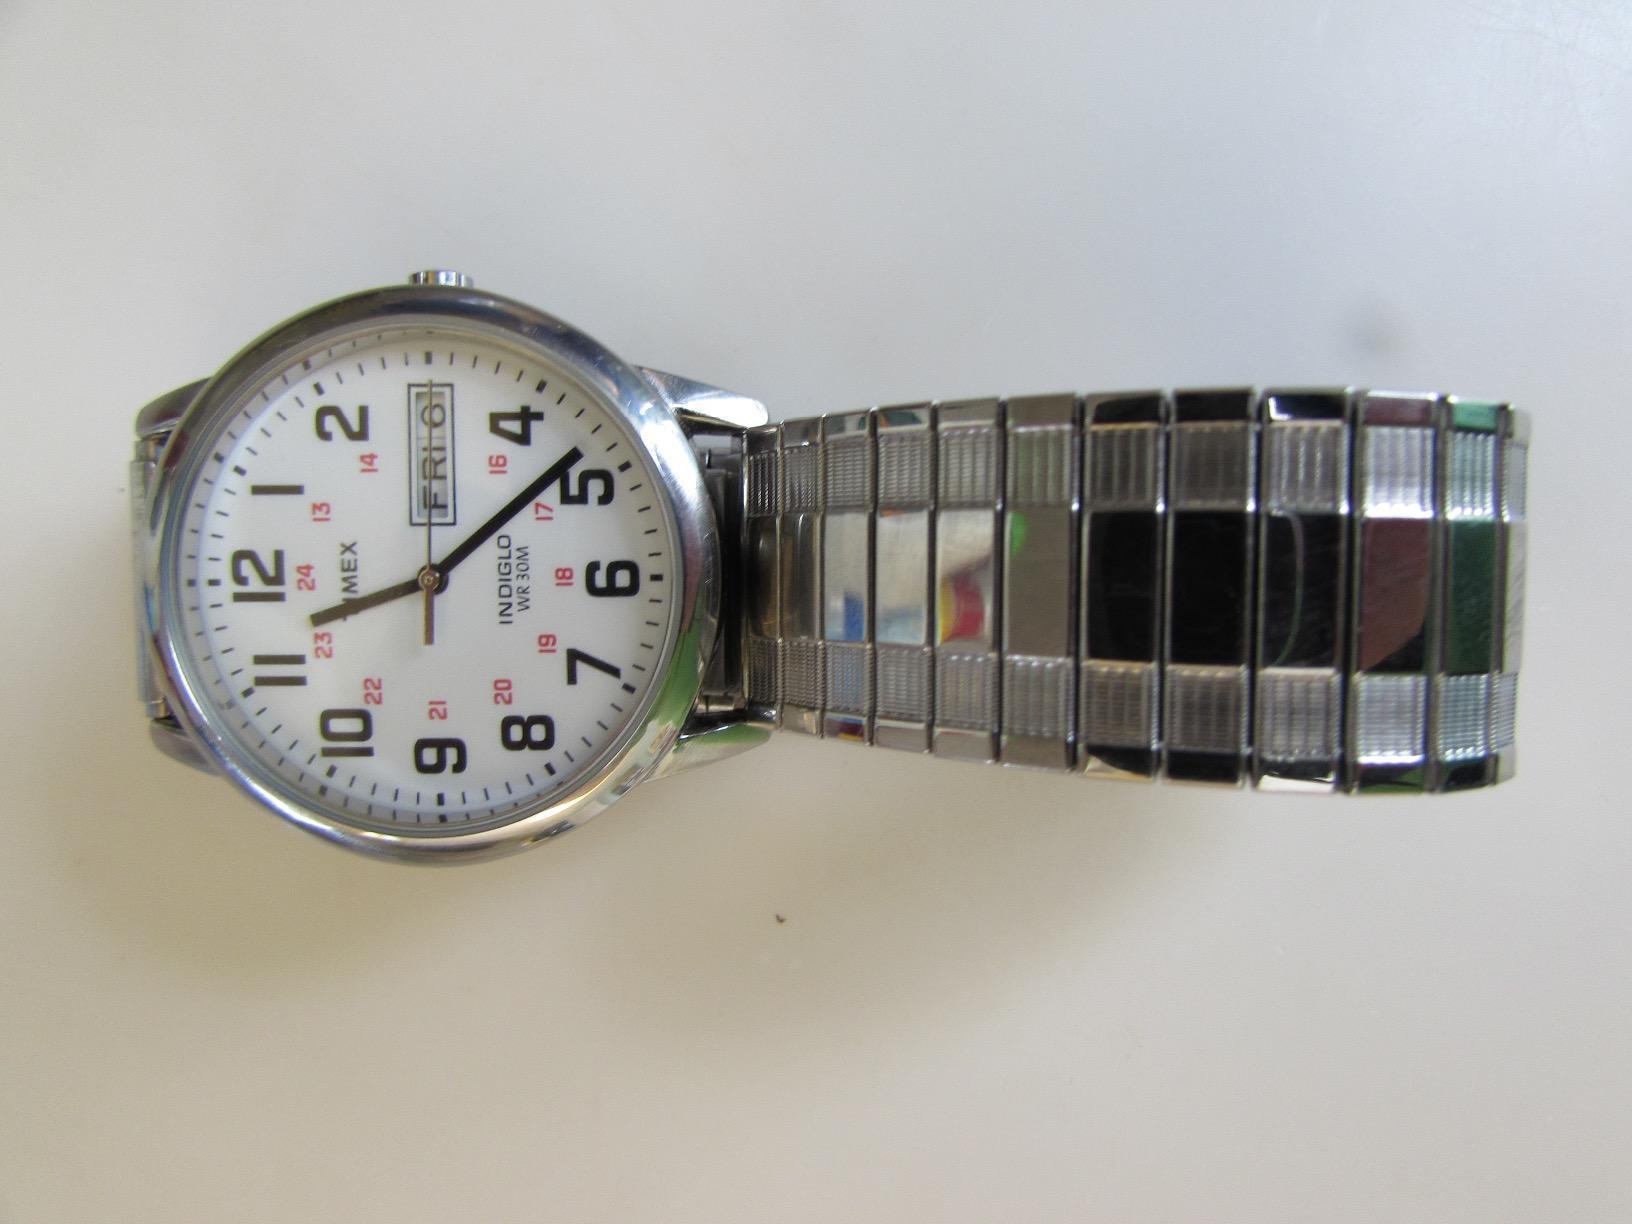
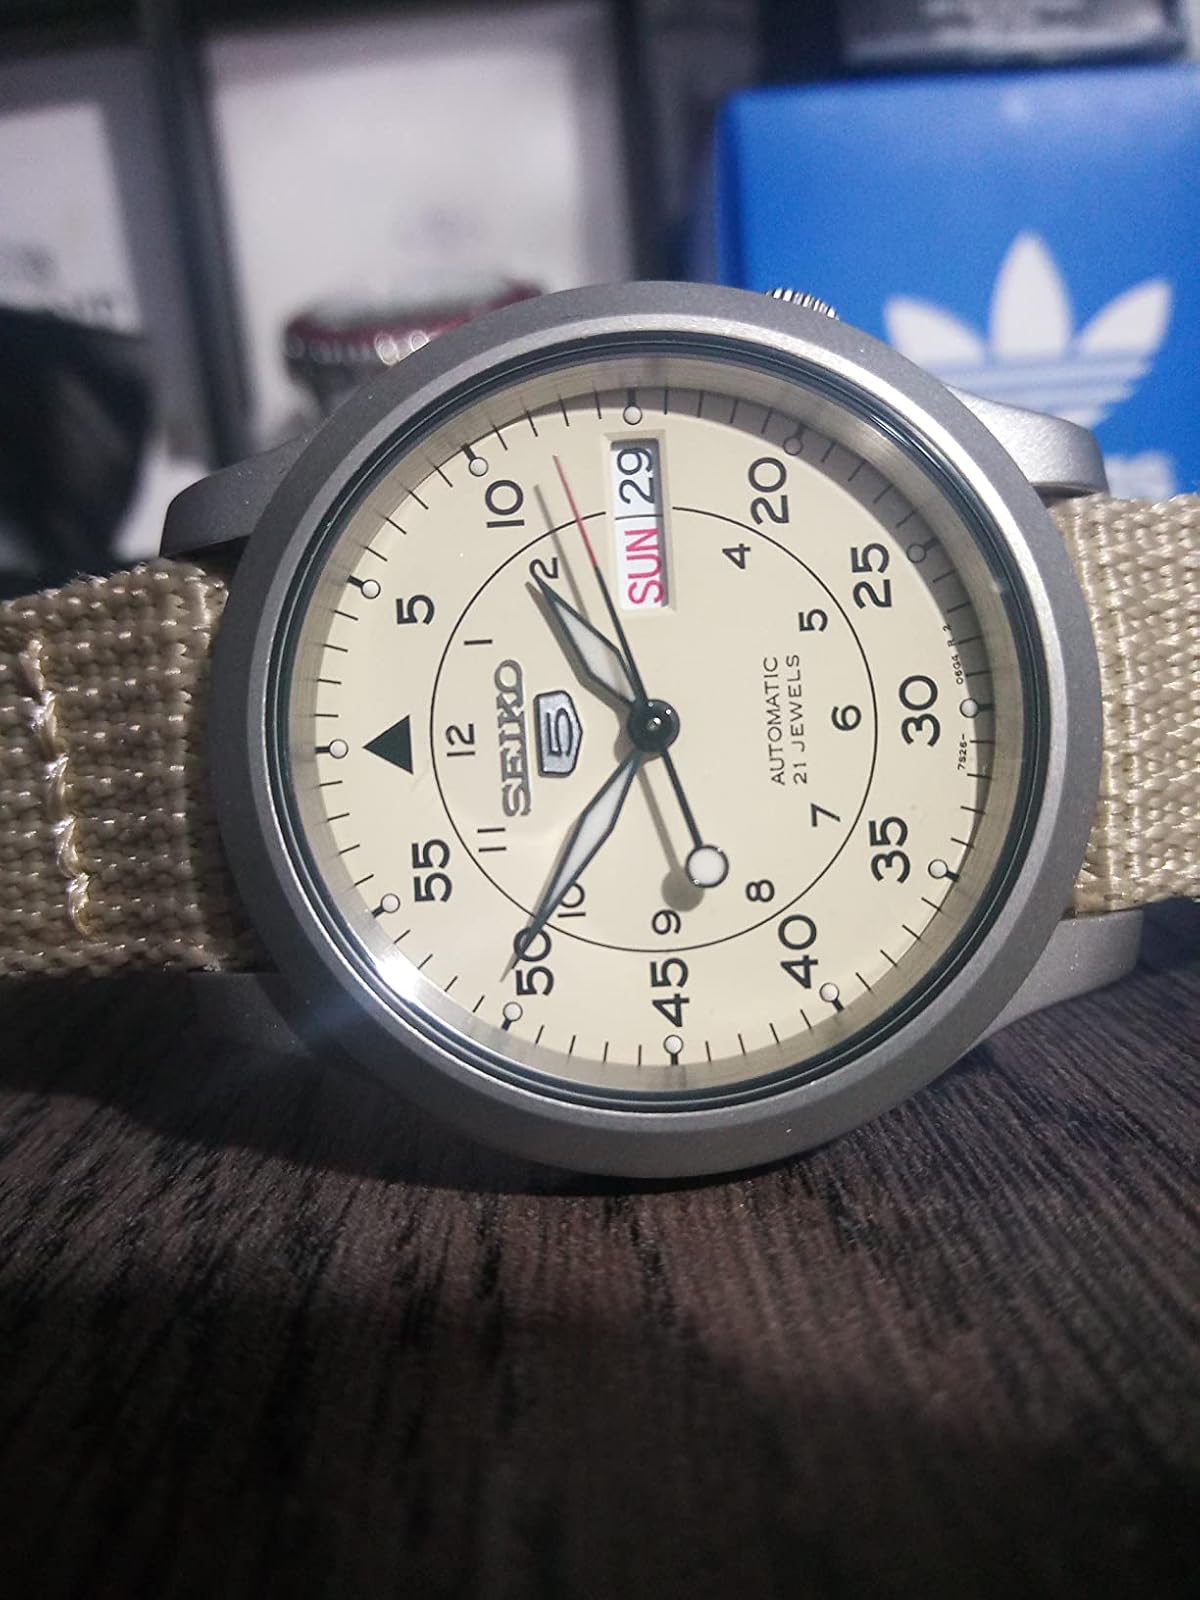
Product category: accessories_watch
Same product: no